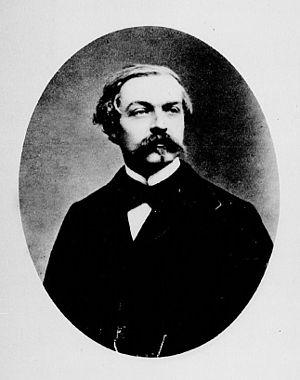
Antoine-Auguste Laugel, né à Hochfelden le 20 janvier 1830 et mort en 1914, est un ingénieur, administrateur, historien et philosophe français.